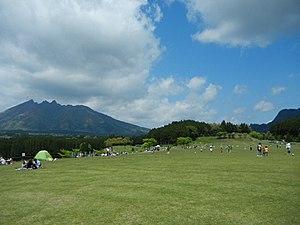
Takamori est un bourg situé dans le district d'Aso, au Japon.